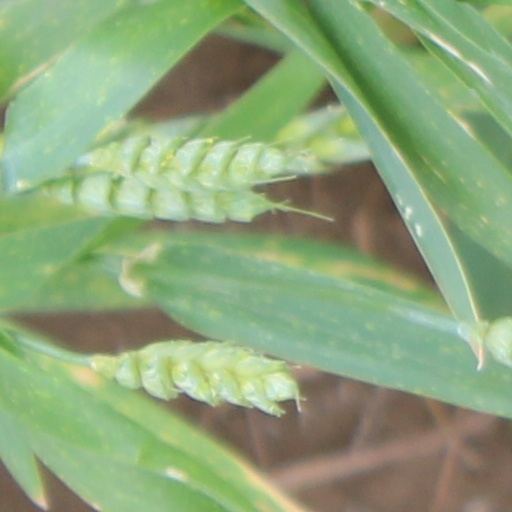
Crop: wheat